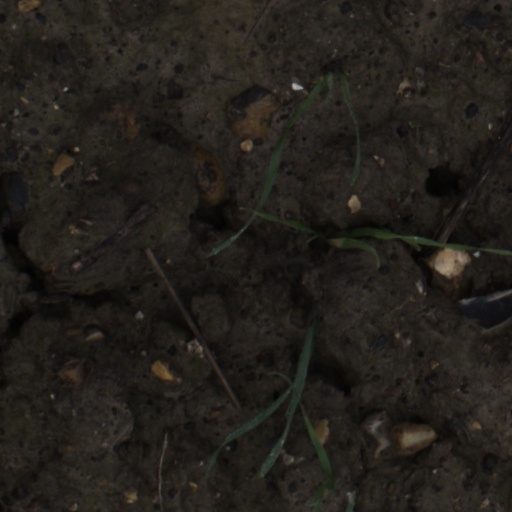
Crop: wheat